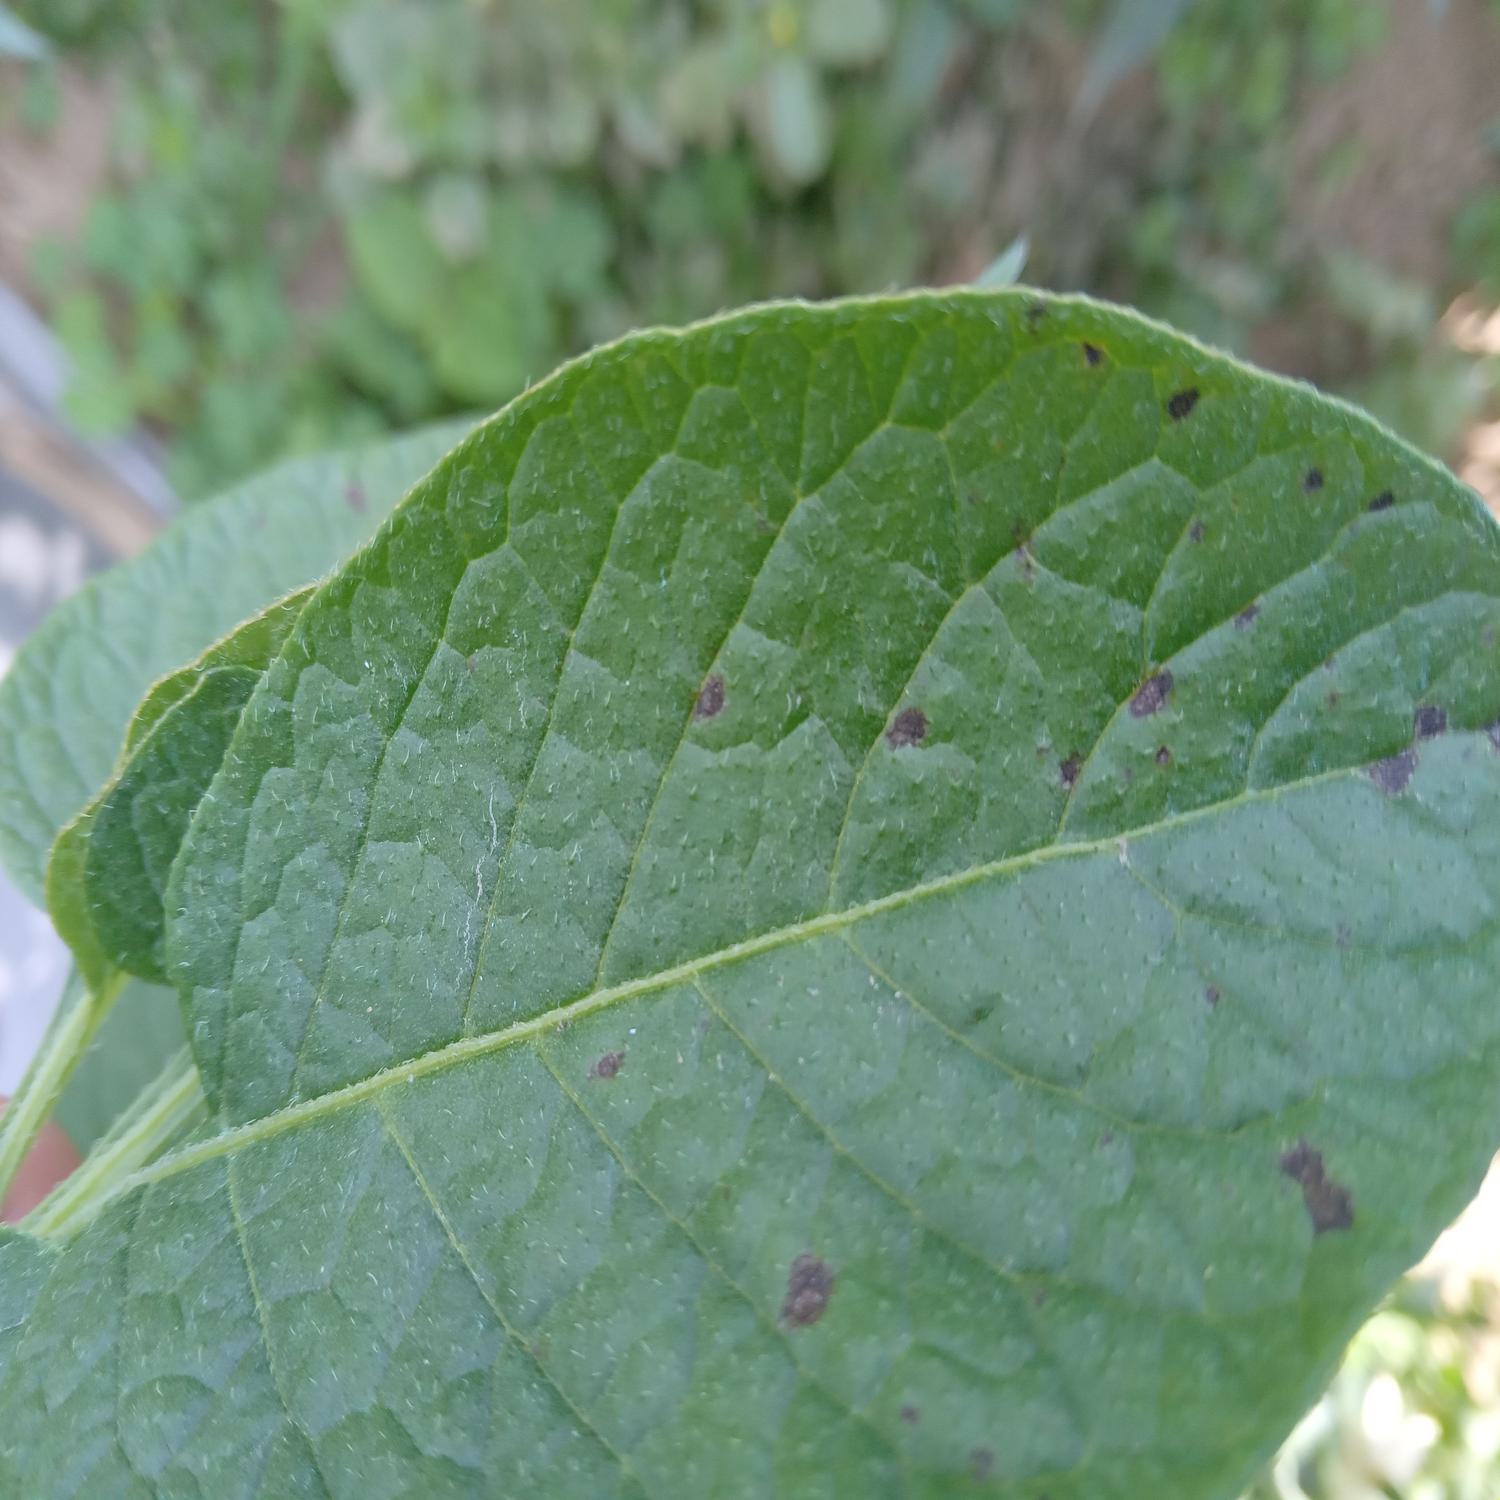
Label: Fungi